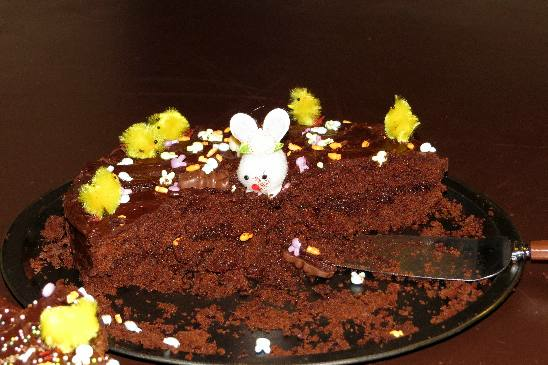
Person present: No